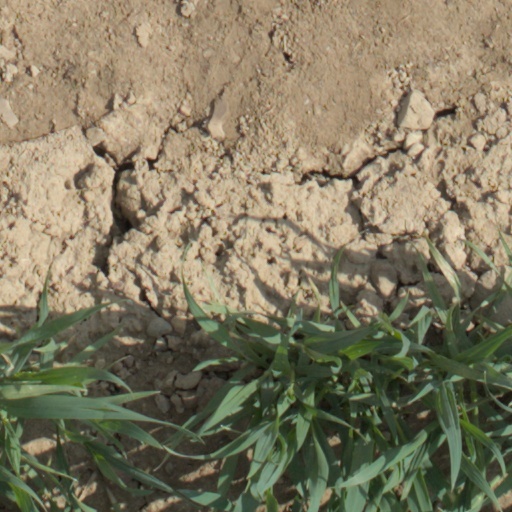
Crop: wheat